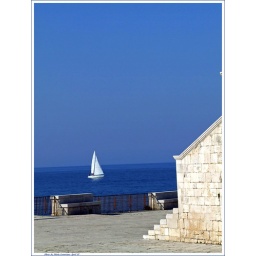
Trani. May, first. A little boat is sailing in the blue sea.